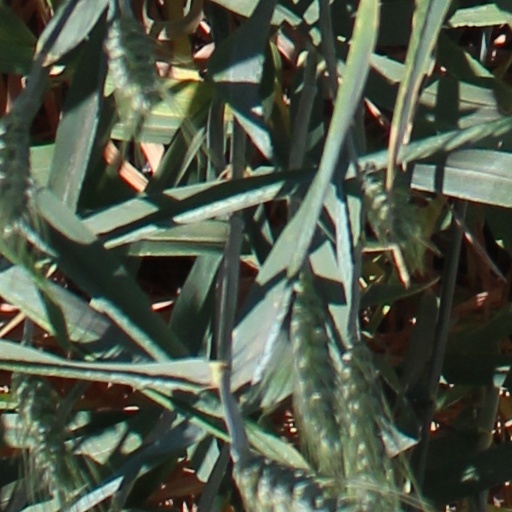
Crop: wheat